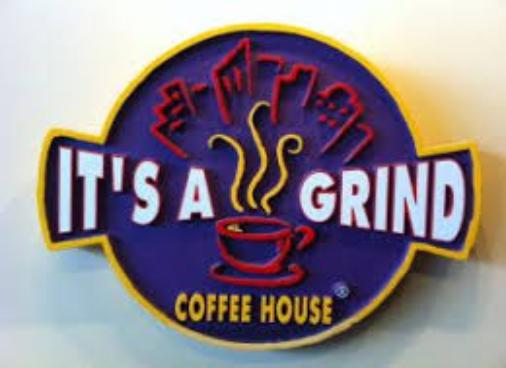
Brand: It's a Grind Coffee House
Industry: Food